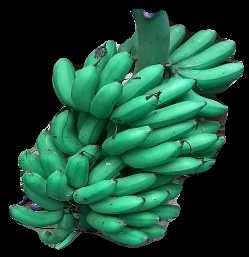
Variety: rasbale
Grade: grade1